Bradley Fighting Vehicle

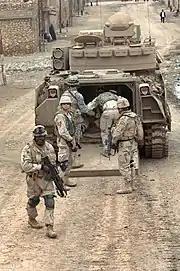
Soldiers from the 3rd Armored Cavalry Regiment load into the rear of an M2 Bradley in Iraq.

During the Russian invasion of Ukraine, the US donated about 190 Bradleys to Ukraine's armed forces. Ukraine's first documented use of Bradleys occurred in the Zaporizhzhia region after Ukraine launched its southern counteroffensive in June 2023. An early assault near Mala Tokmachka on June 8 was unsuccessful, and imagery showed that Ukraine lost at least 17 Bradleys of M2 variant. On 19 July, Hanna Maliar, Ukraine's deputy defense minister, claimed on Telegram that a M2 Bradley had killed Russian infantrymen during fighting in the Zaporizhzhia region. She further claimed that using TOW missiles the M2 Bradley was able to destroy two Russian T-72 tanks. The Bradley was assigned to the 47th Mechanized Brigade. These claims could not be independently verified.